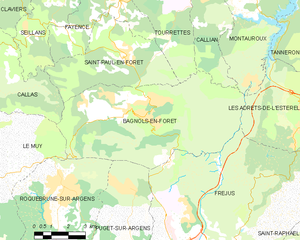
Carte des communes françaises Bagnols-en-Forêt